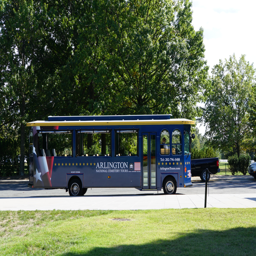
tour bus - not ours but it shows the size of the vehicle .